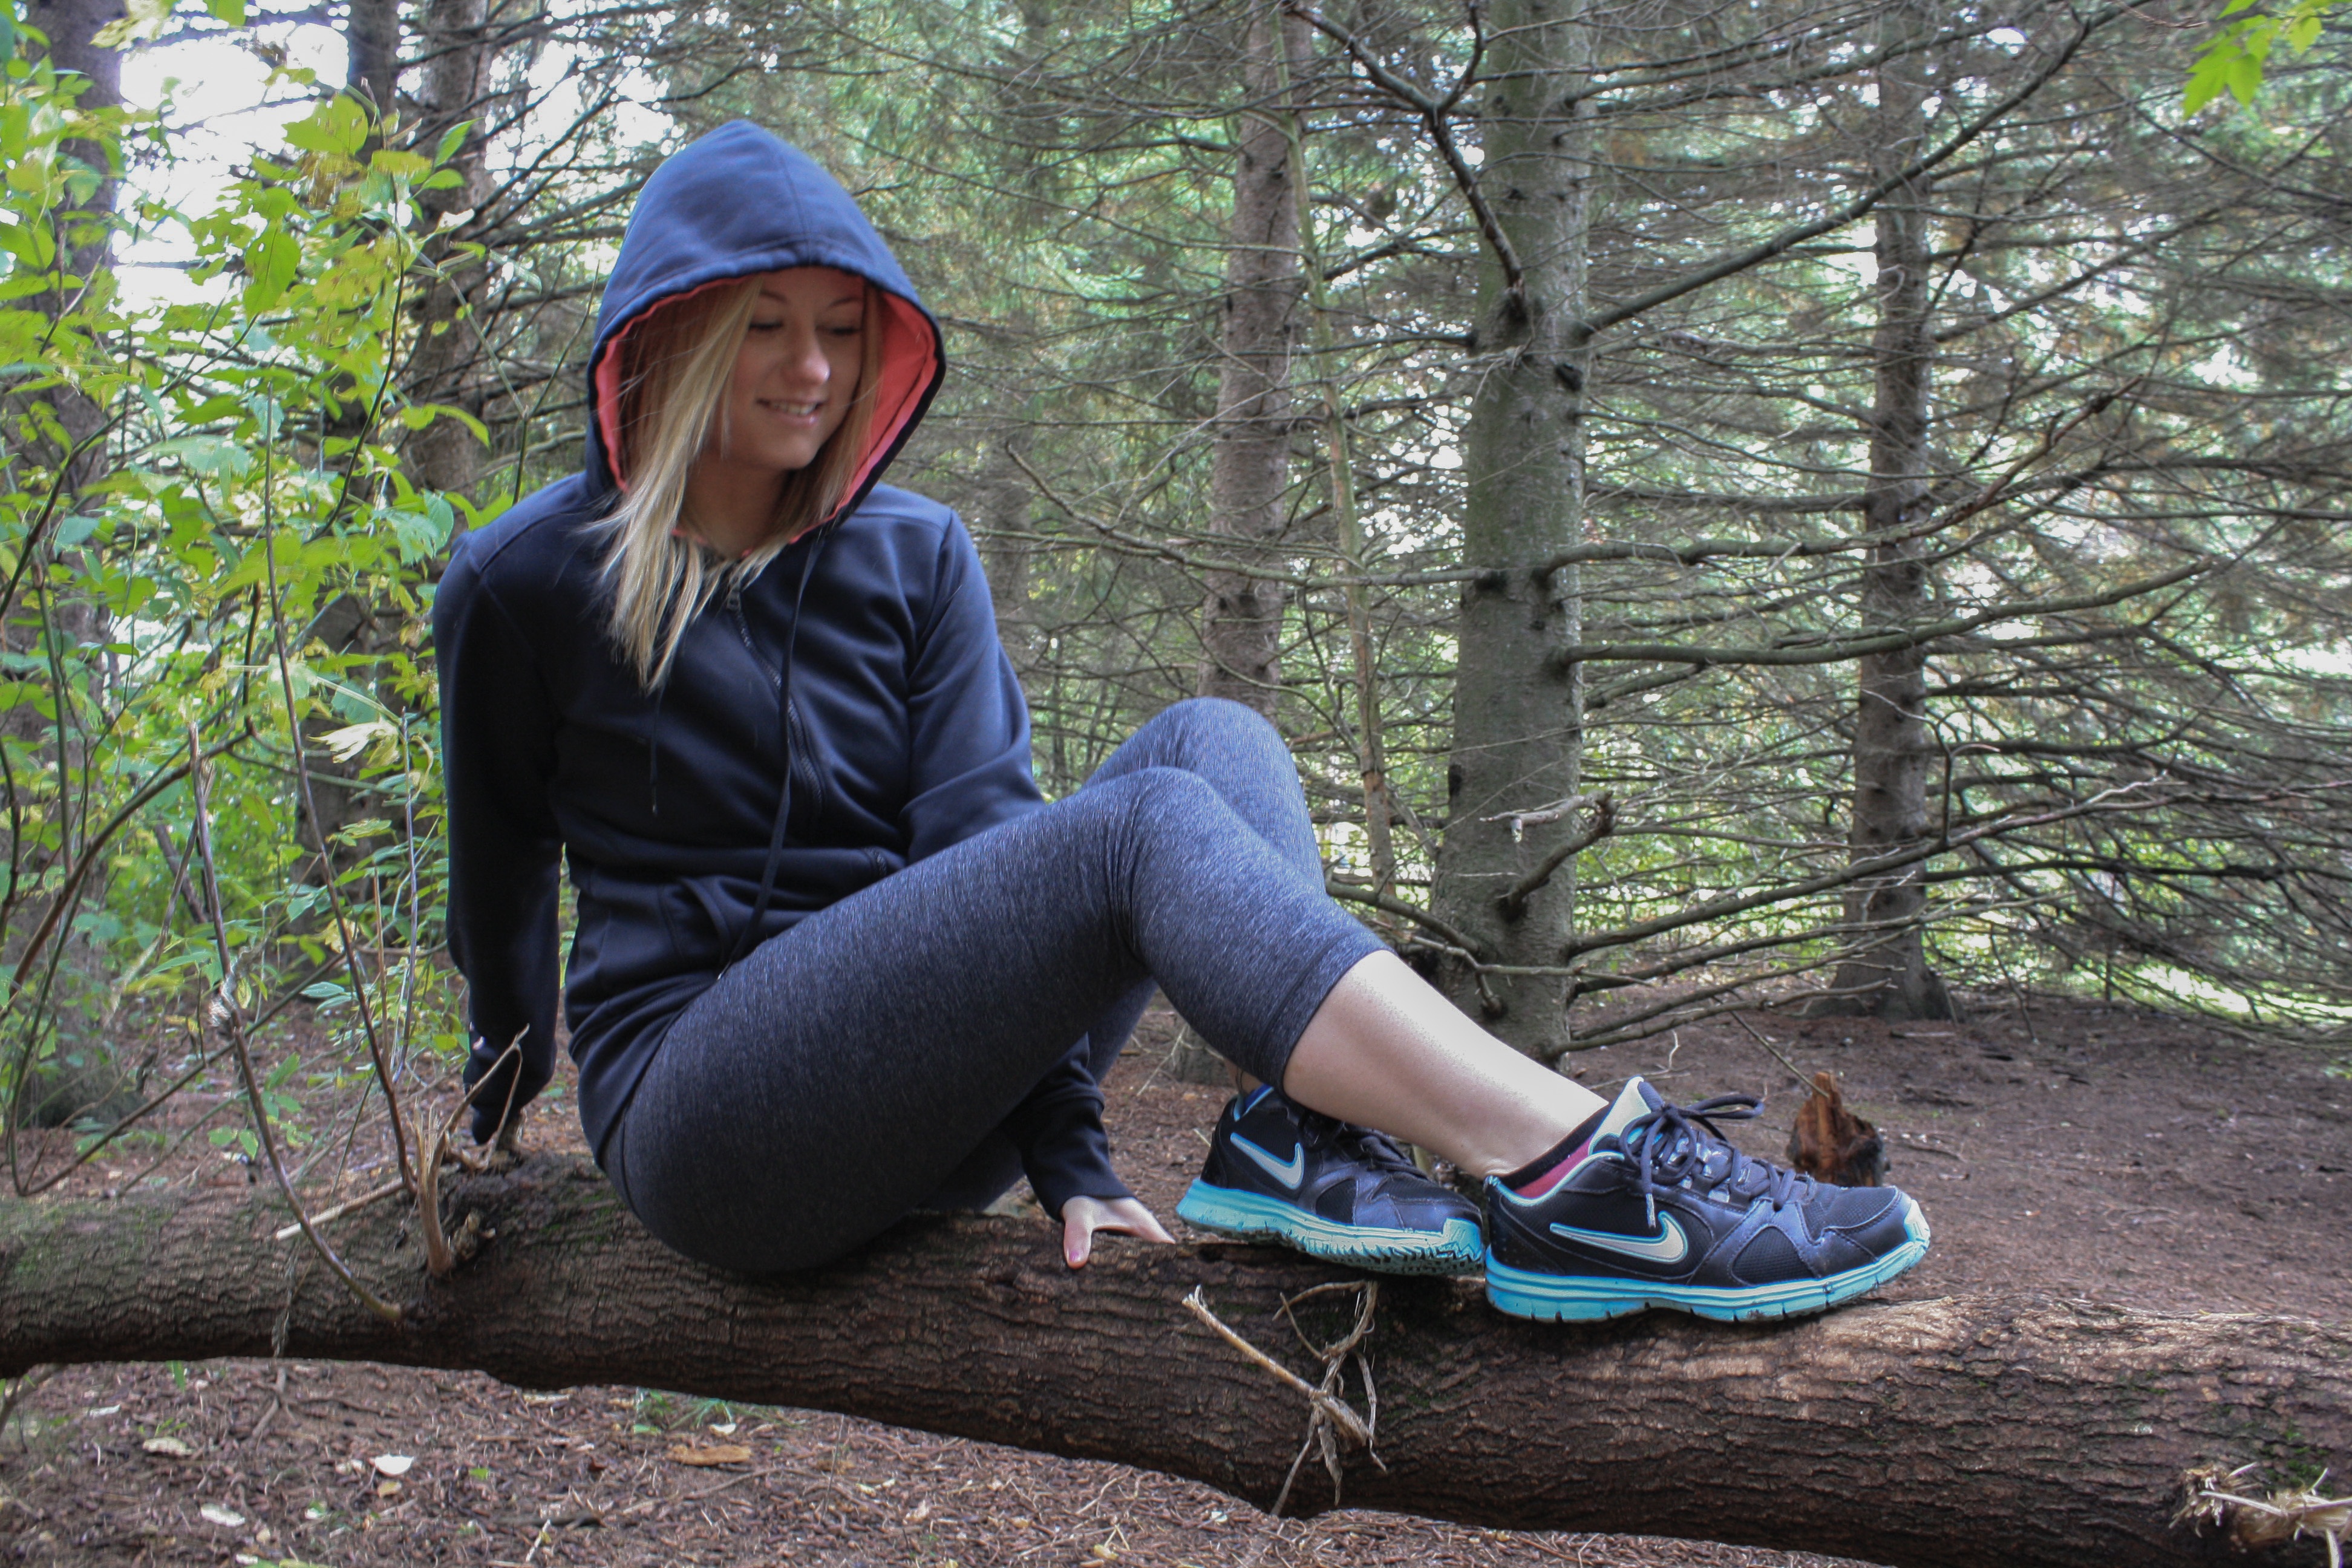
tree, nature, forest, wilderness, person, girl, adventure, trunk, hiker, trek, spring, balance, sitting, autumn, season, trees, woods, footwear, joy, woodland, balancing, photo shoot, human positions